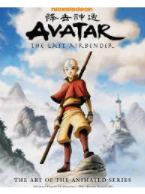
Portrait style: Cartoon Portrait